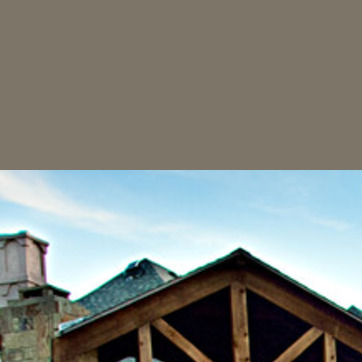
Material: sky